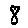
Label: 8